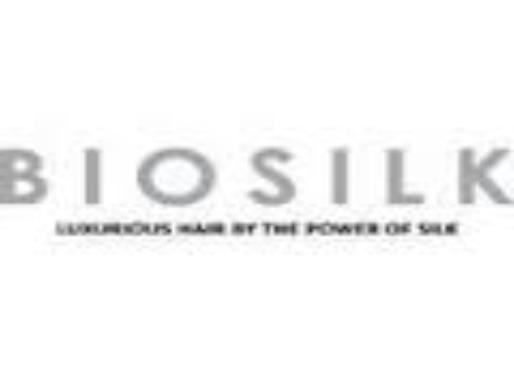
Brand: Biosilk
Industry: Necessities